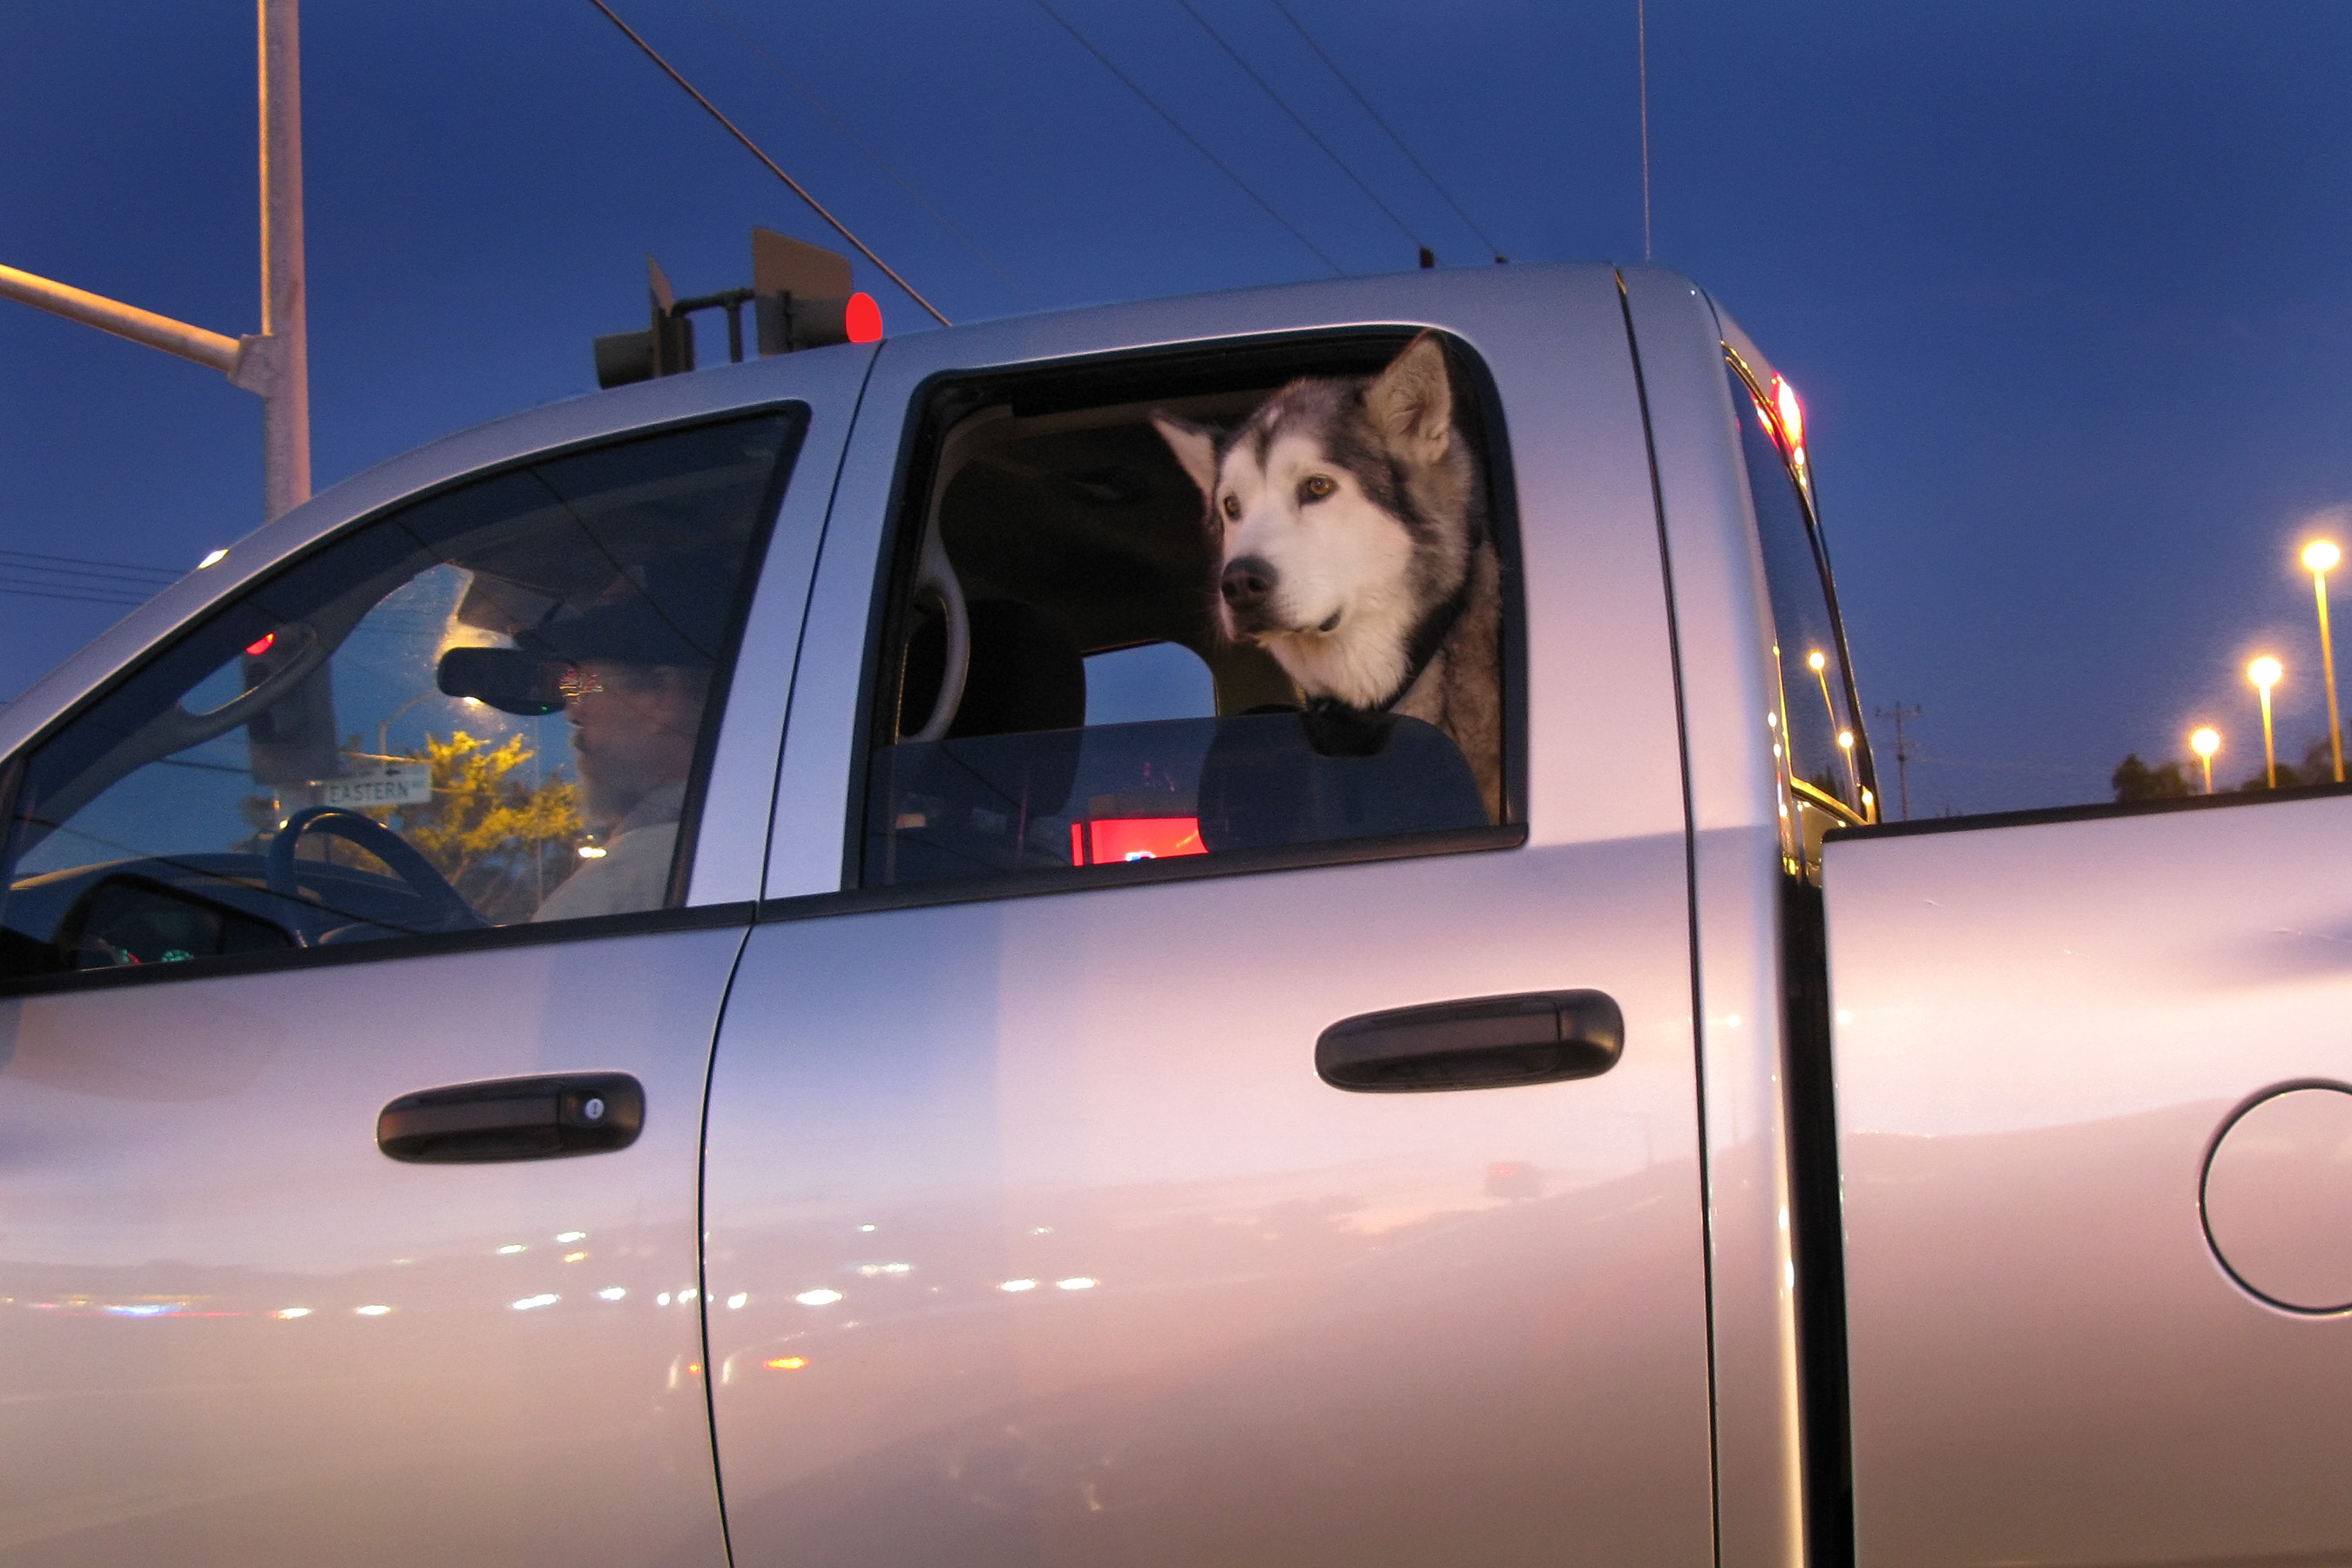
car, driving, twilight, vehicle, sacramento, vogonpoetry